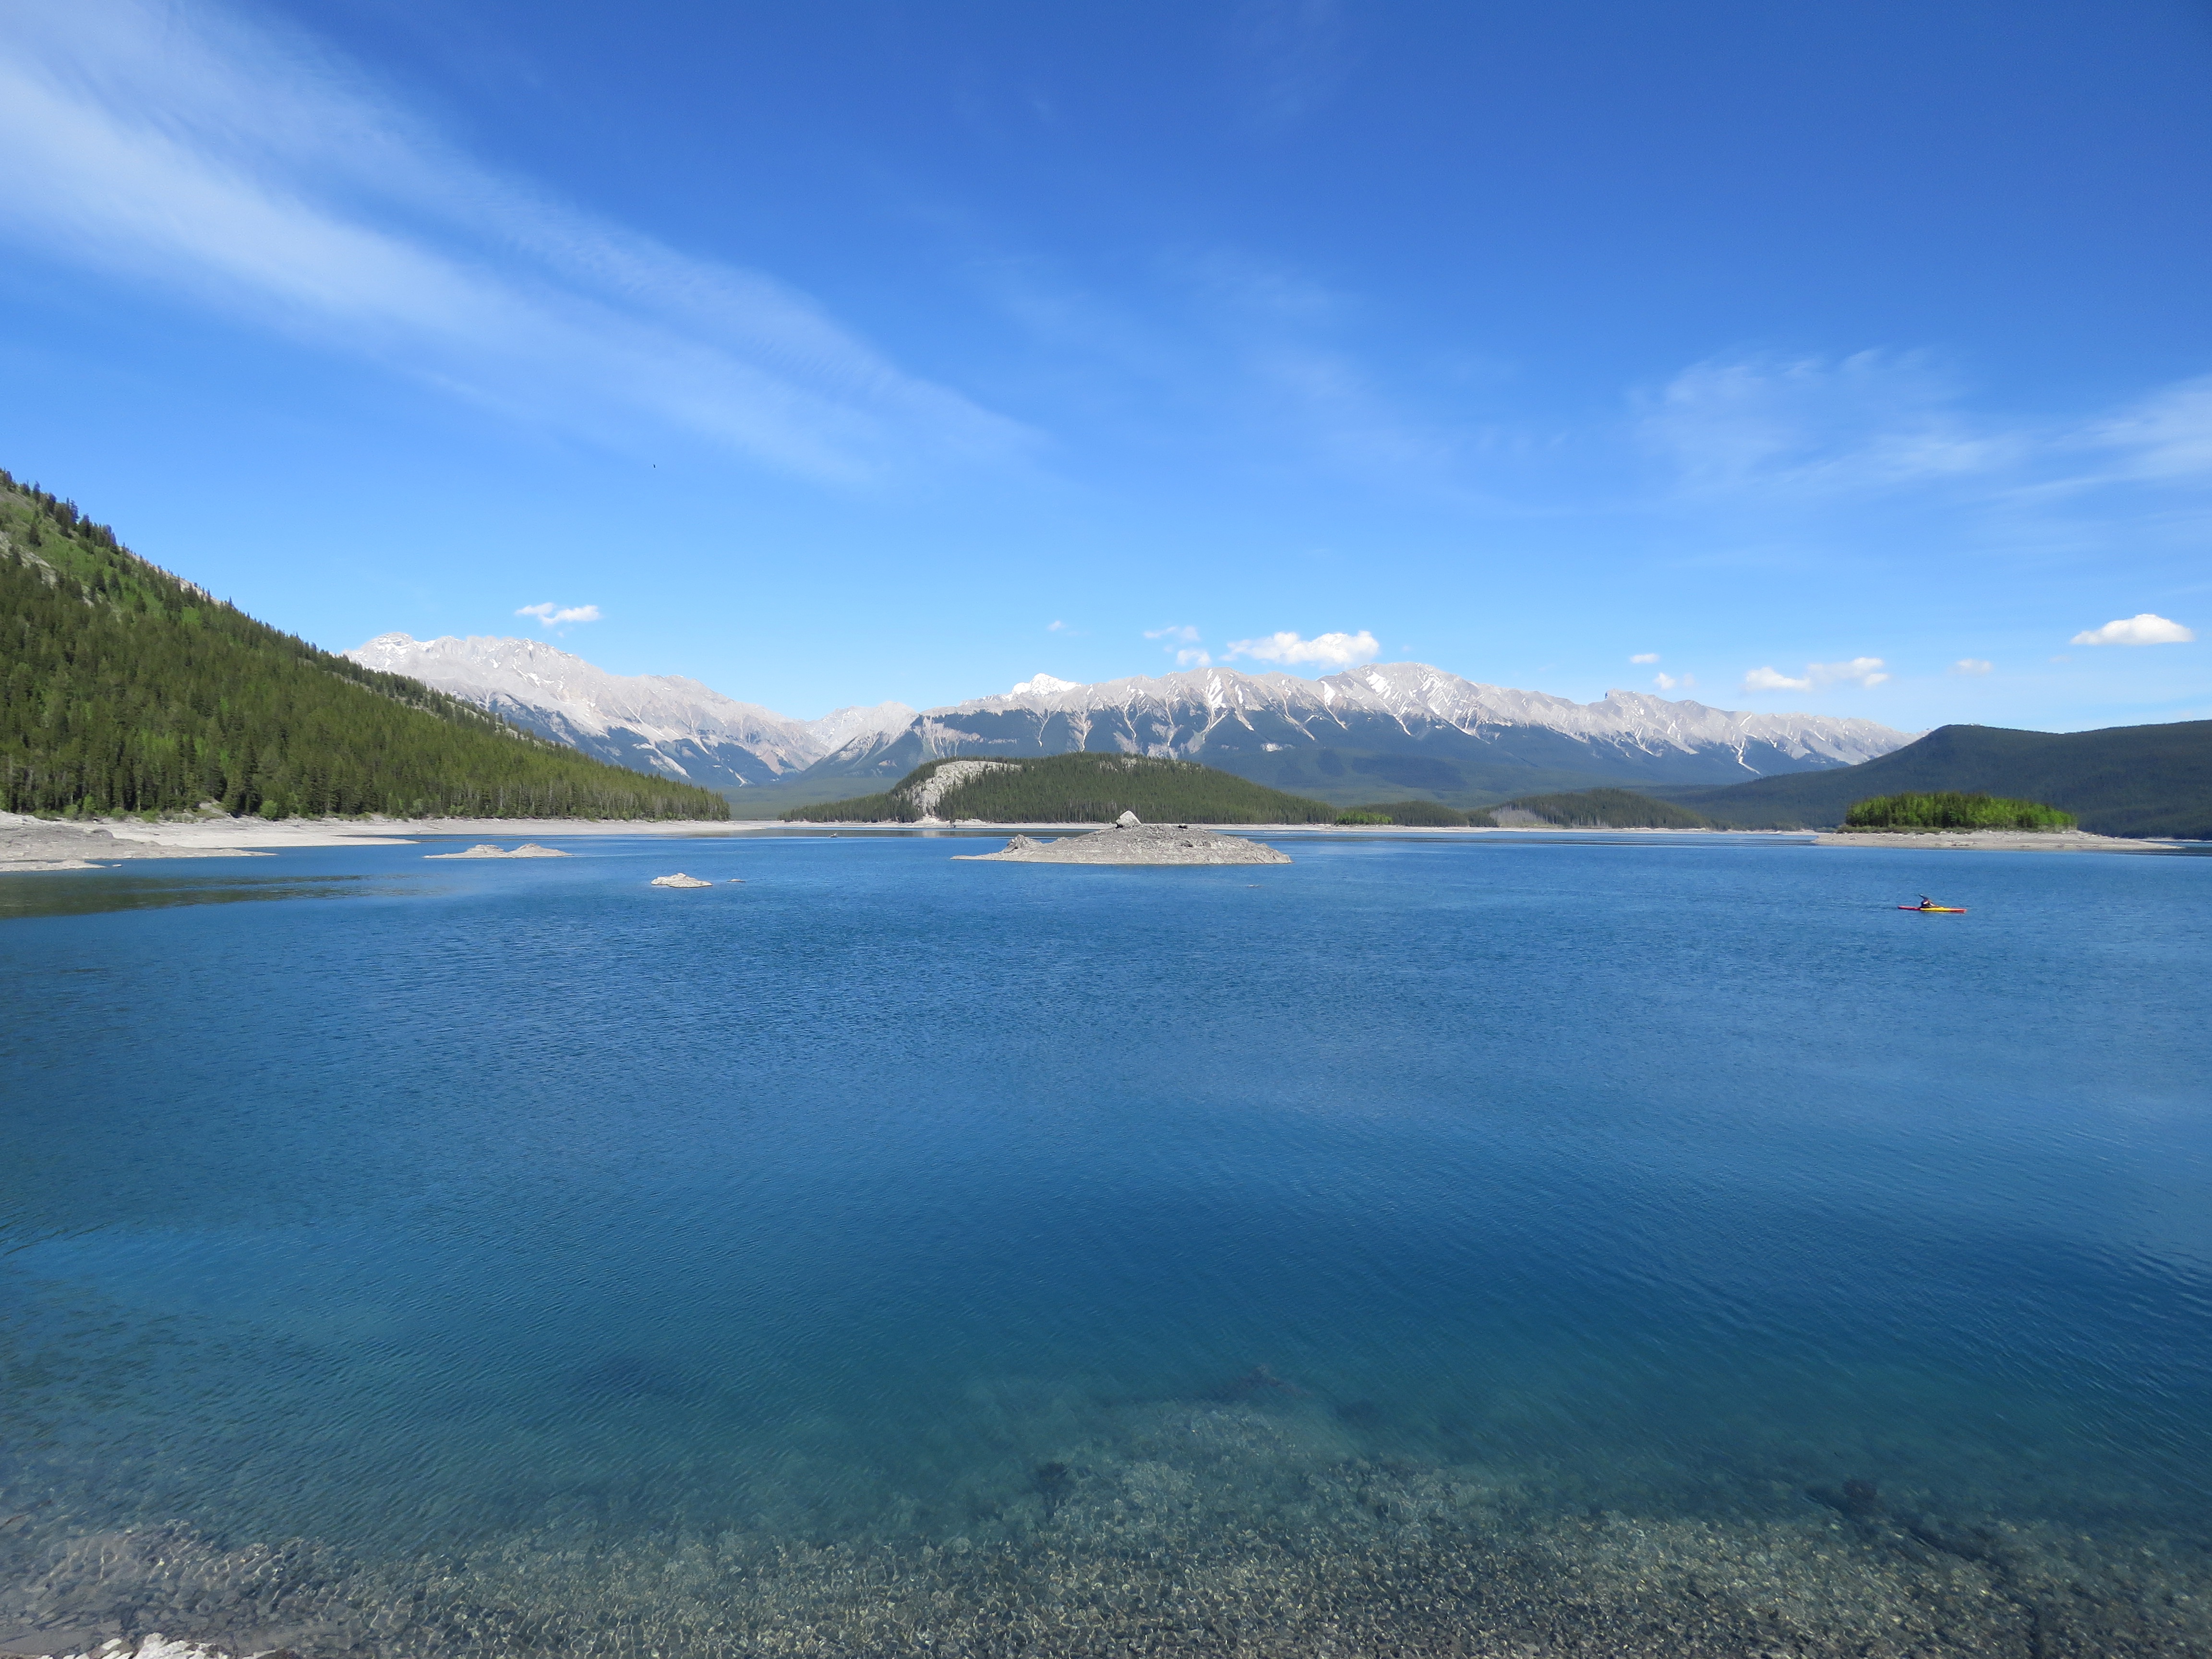
landscape, sea, coast, water, nature, horizon, wilderness, mountain, cloud, sky, shore, lake, mountain range, reflection, natural, scenery, lagoon, bay, reservoir, kayak, body of water, mountains, canada, alberta, loch, crater lake, kananaskis, upper kananaskis lake, rockie